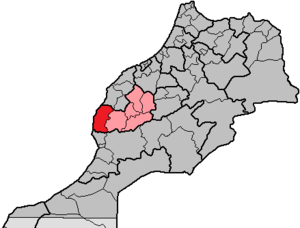
La province d'Essaouira est une subdivision à dominante rurale de la région marocaine de Marrakech-Safi. Son chef-lieu est Essaouira.